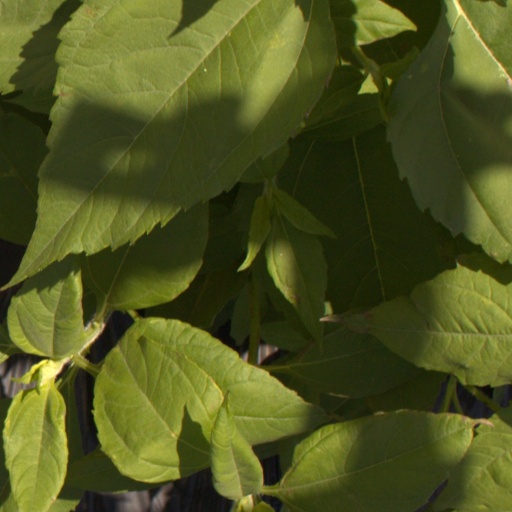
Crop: Jerusalem artichoke